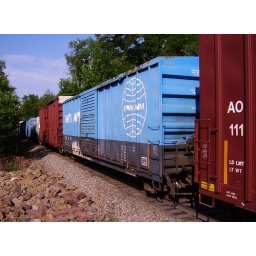
Pan Am Box car as part of a Norfolk Southern train in Kingston, PA.